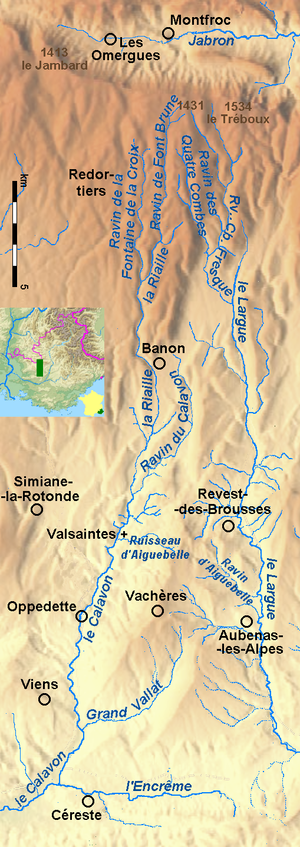
Cours supérieurs du Calavon (avec la Riaille de la Haute-Provence), du Largue et du Jabron, trois affluents de la Durance
Le Calavon, aussi appelé Coulon, est une rivière du sud-est de la France qui s'écoule dans les départements des Alpes-de-Haute-Provence puis de Vaucluse, entre le Luberon et les monts de Vaucluse, dans la région Provence-Alpes-Côte d'Azur. Elle est un affluent droit de la Durance, donc sous-affluent du Rhône.
L'Encrême est une rivière française dans le département des Alpes-de-Haute-Provence, en région Provence-Alpes-Côte d'Azur, entre le Luberon et les Monts de Vaucluse, et un affluent gauche du Coulon, donc un sous-affluent du Rhône par la Durance.
Le Grand Vallat, est un ruisseau périodique des départements Alpes-de-Haute-Provence et Vaucluse en région Provence-Alpes-Côte d'Azur, et affluent gauche du Calavon, donc un sous-affluent du Rhône par la Durance.
Le Largue est une rivière française, dans le département des Alpes-de-Haute-Provence, en région Provence-Alpes-Côte d'Azur, affluent de la Durance, donc sous-affluent du Rhône.
La Riaille dans les Alpes-de-Haute-Provence est un des trois affluents du Calavon. C'est un ruisseau, qui coule de façon intermittente. Avec ses 20,7 km il est le plus long de tous affluents du Calavon. Sur sa partie en confluence avec le Calavon, il peut se transformer en un torrent de 9 km de long. Ce passage est appelé le « Ravin du Calavon ».